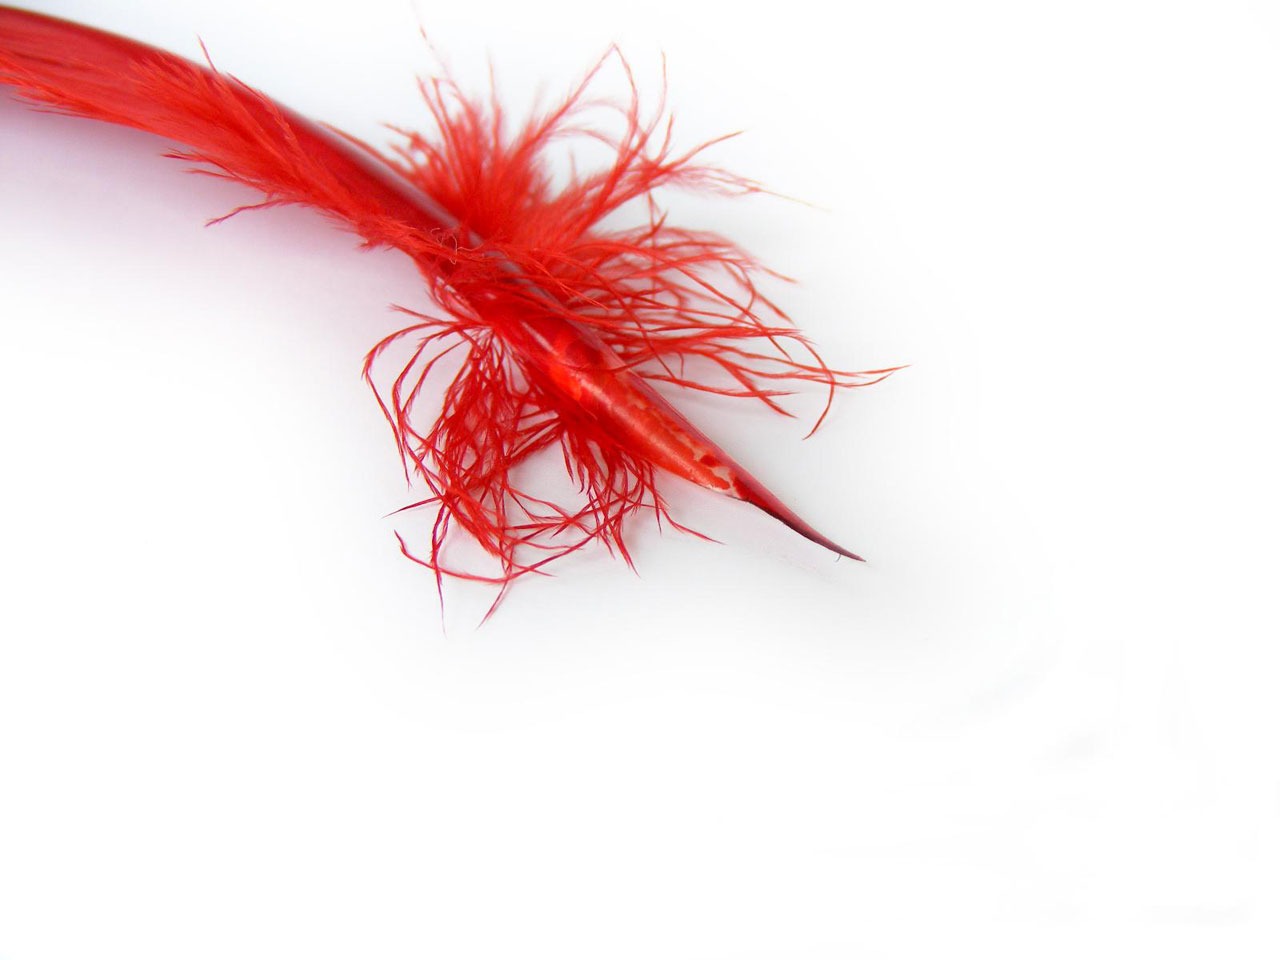
writing, pen, wildlife, red, colorful, pink, material, birds, feathers, tools, bright, quills, fashion accessory, writing quill